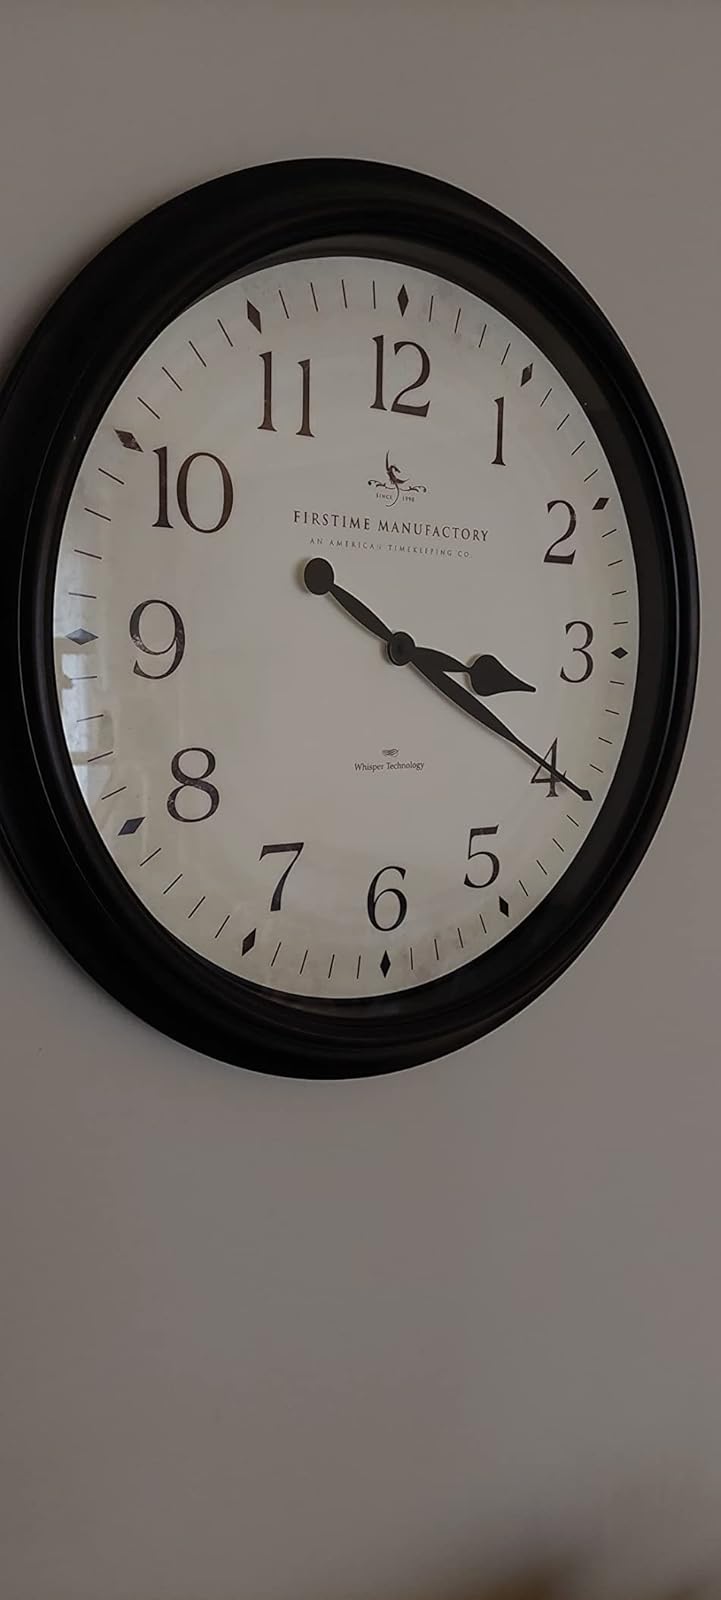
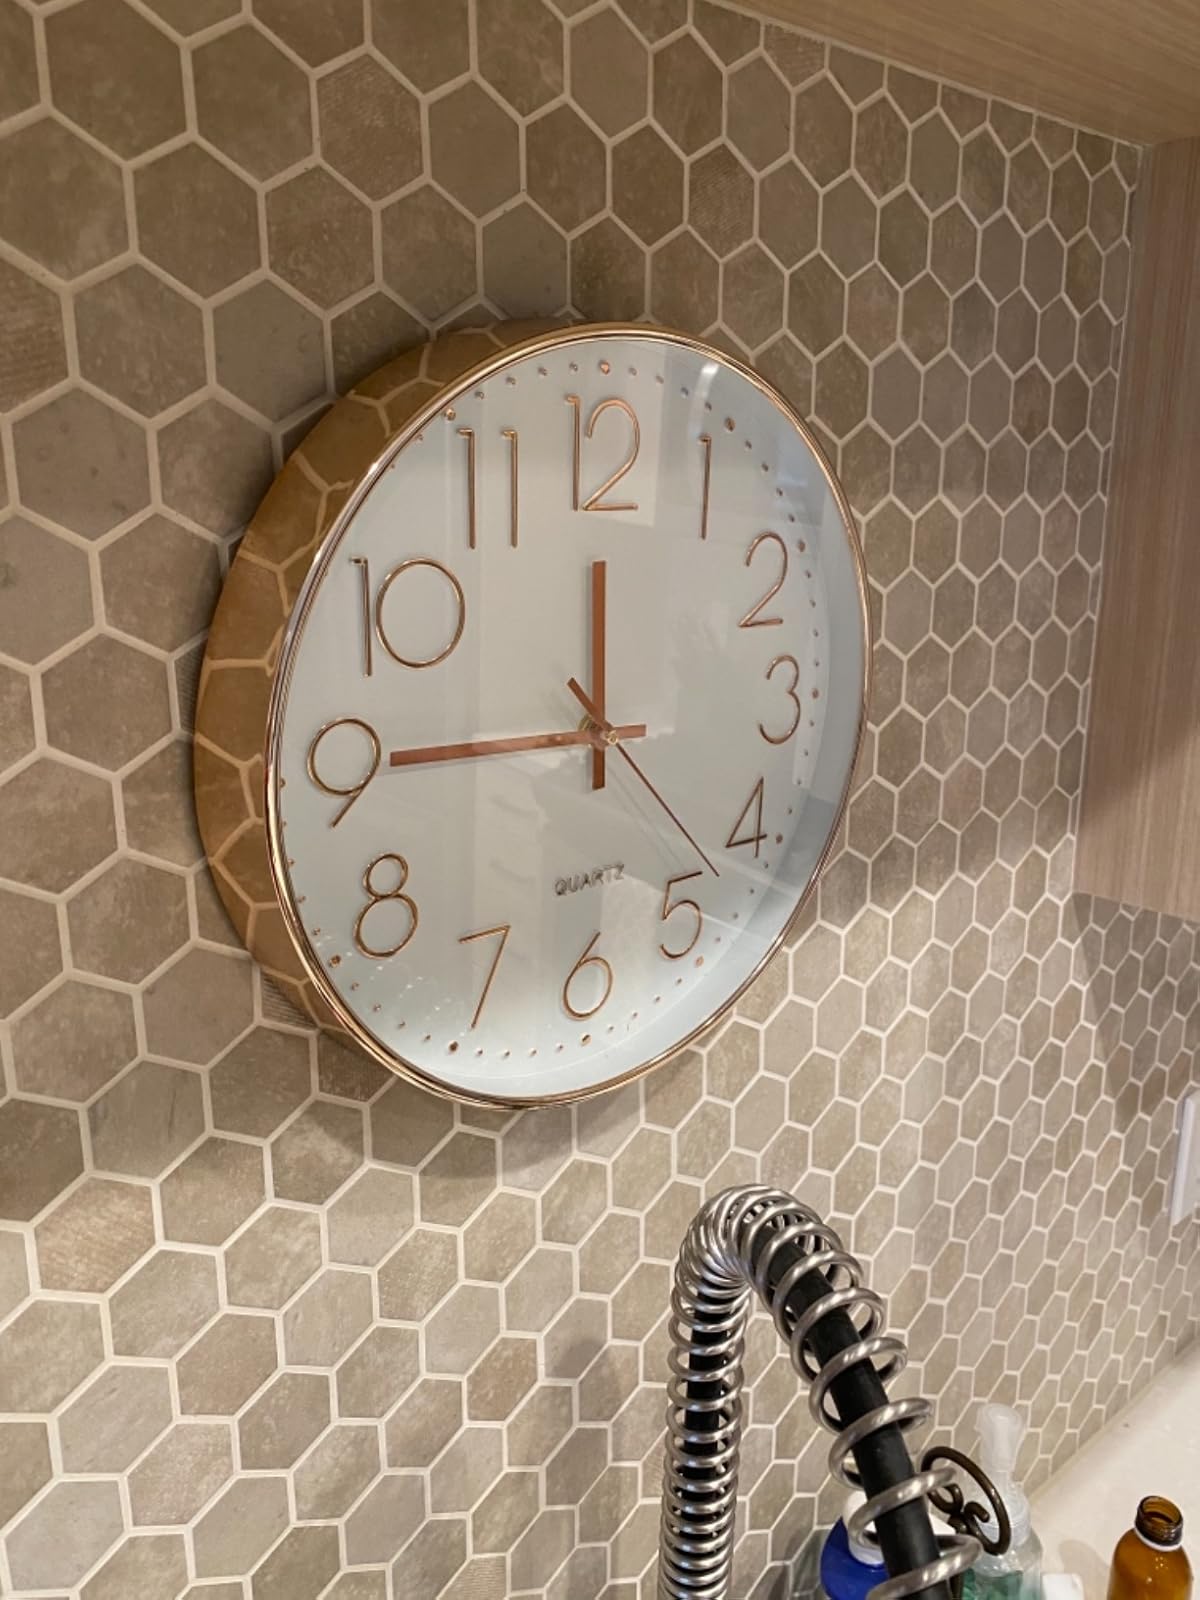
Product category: clock
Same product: no